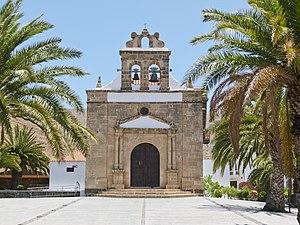
Betancuria est une commune de la communauté autonome des Îles Canaries en Espagne. Elle est située à l'ouest de l'île de Fuerteventura dans la province de Las Palmas. Dans la petite ville de Vega de Río Palmas se trouve l'ermitage de la Virgen de la Peña, patronne de Fuerteventura. Sa fête est célébrée le troisième samedi de septembre.